London Biggin Hill Airport

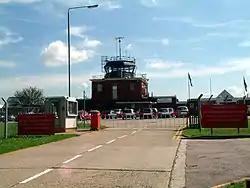
Airport buildings

The airfield was originally opened by the Royal Flying Corps (RFC) during the First World War. Koonowla House was requisitioned by the War Office in 1916 for the RFC to conduct wireless experiments. Then on 13 February 1917 the RFC transferred there (from their long-time HQ at RAF Joyce Green, at Long Reach near Dartford), and established it as part of the London Air Defence Area, using the adjacent Cudham Lodge estate, which contained a huge undivided field ideal for aircraft. The same year Lord Stanhope's Aperfield Court and grounds, some from the station, were requisitioned for use as a radio transmitter and fighter ground control station. The station was responsible for defending the capital against attacks by Zeppelins and Gotha bombers. To this end, 141 Squadron of the RFC was based at Biggin Hill and equipped with Bristol Fighters.